James Bond Theme

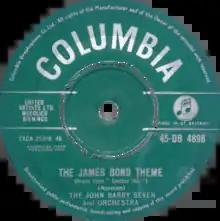
Side A of the 1962 UK single

The "James Bond Theme" is the main signature theme music of the James Bond films and has been used in every Bond film, starting with "Dr. No" in 1962. Composed in E minor by Monty Norman, the piece has been used as an accompanying fanfare to the gun barrel sequence in every Eon Productions Bond film besides "Casino Royale" (played fully, instead, at the end of that film).